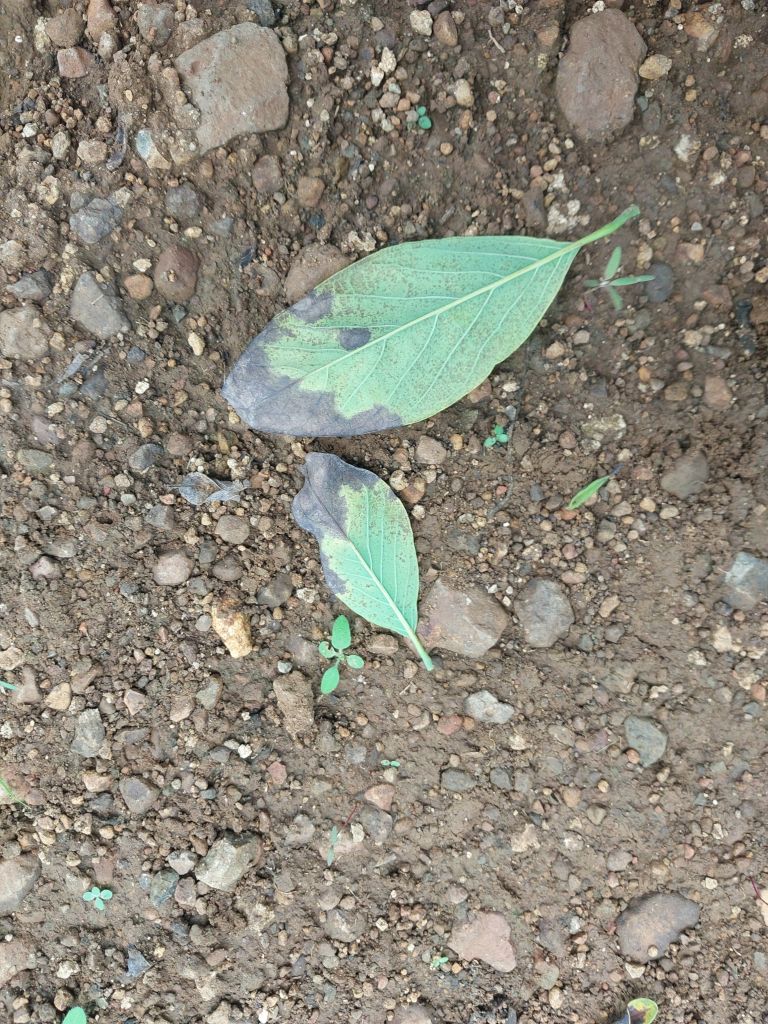
Disease label: Leaf spot on Leaves